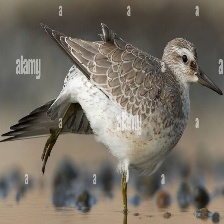
Species: RED KNOT
Scientific name: CALIDRIS CANUTUS
ImageNet parent category: red-backed_sandpiper